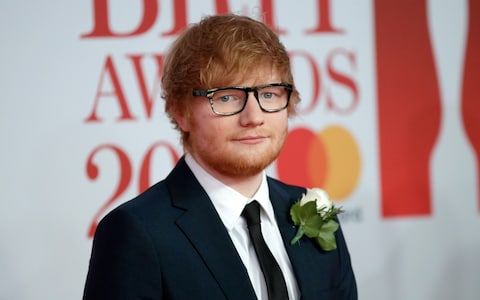
Gender: men